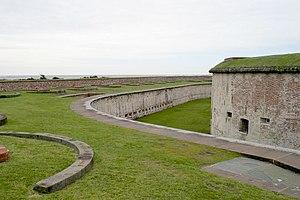
La siège de Fort Macon est la 5ᵉ opération de la campagne de Burnside en Caroline du Nord.
La campagne de Burnside en Caroline du Nord est une série de manœuvres militaires et de combats qui ont eu lieu pendant la guerre de Sécession sur les côtes de Caroline du Nord, entre février et juin 1862, dans le cadre du Plan Anaconda conçu par Winfield Scott. L'opération visait les ports situés dans les lagunes de la côte de Caroline du Nord, qui servaient à la fois de refuges aux forceurs de blocus et de « porte de derrière » à la Confédération.
Le parc d'État de Fort Macon est un parc d'État de Caroline du Nord de 15,78 km² situé dans le comté de Carteret aux États-Unis. Ouvert en 1936, il est situé près de la ville d'Atlantic Beach. Le parc est le plus visité des parcs de la Caroline du Nord, avec 1,3 million de visiteurs par an, même s'il reste un des trois plus petits parcs de l'État avec 1,57 km². La bataille de Fort Macon s'est déroulée entre le 23 mars et le 26 avril 1862.